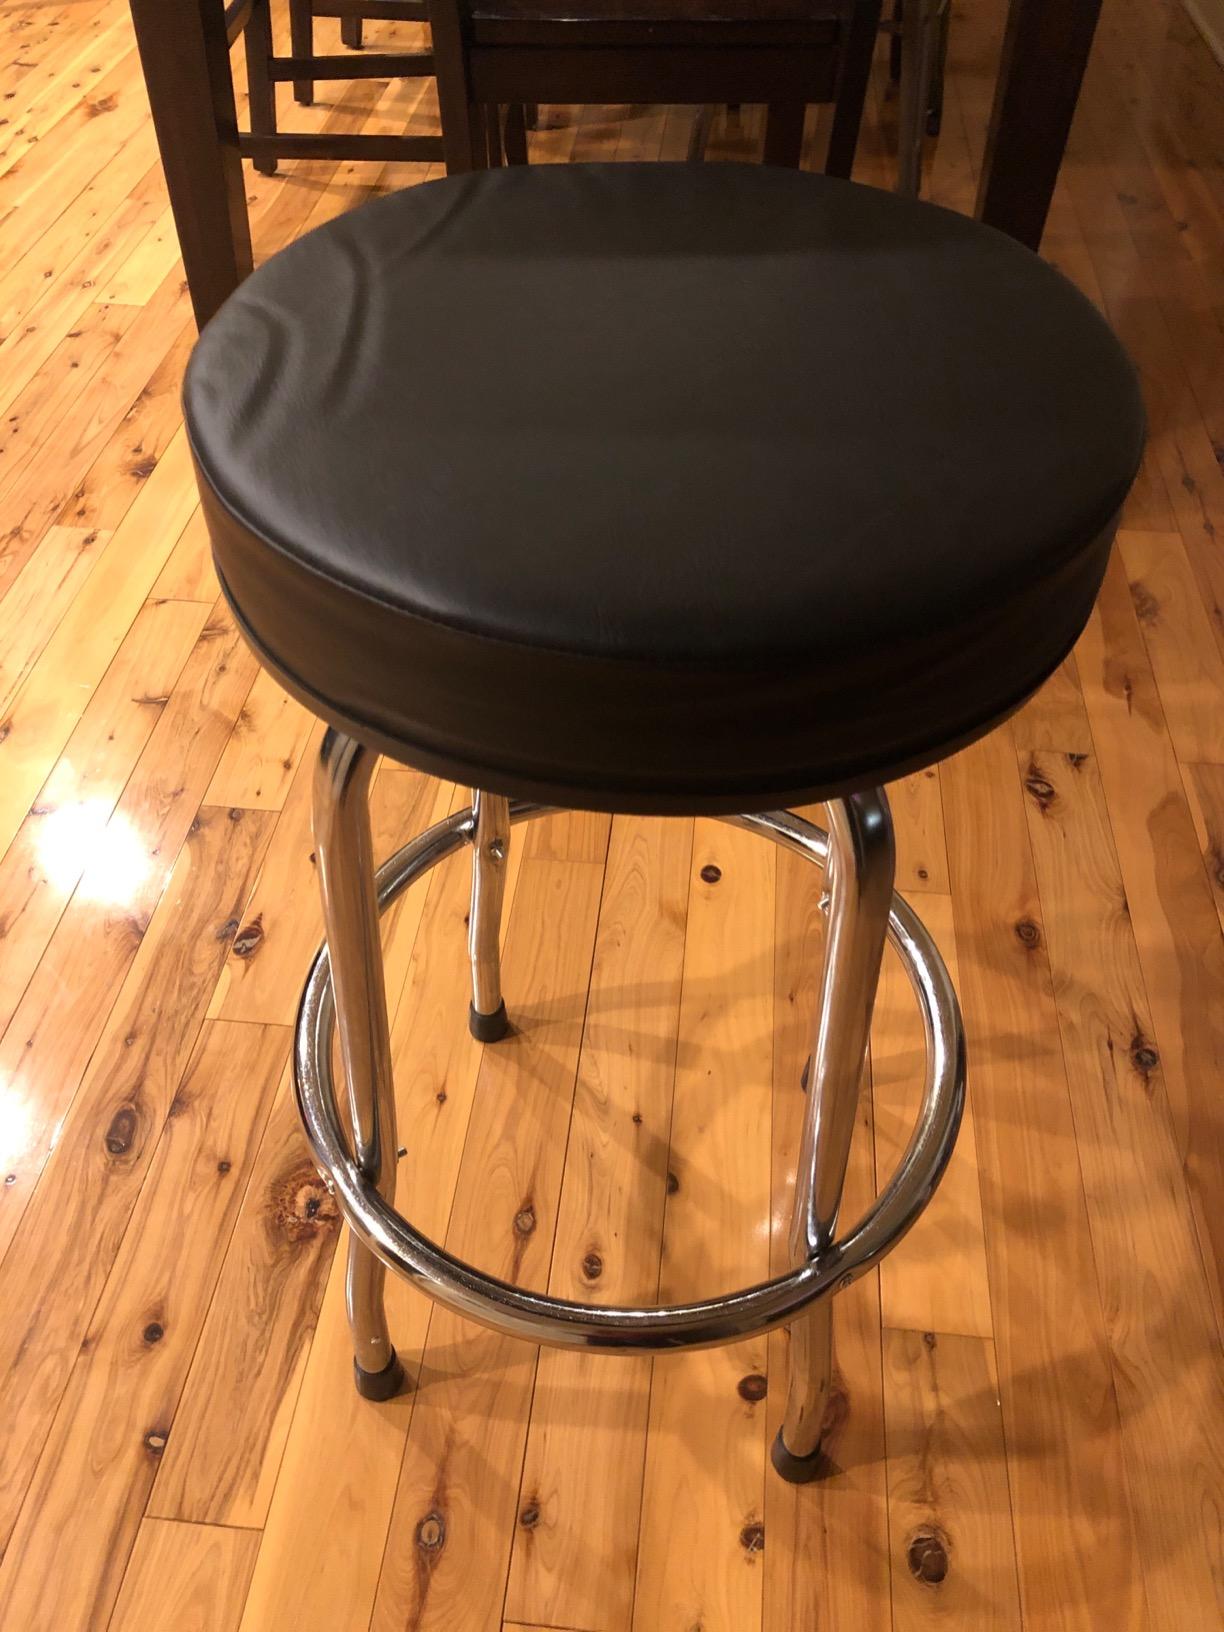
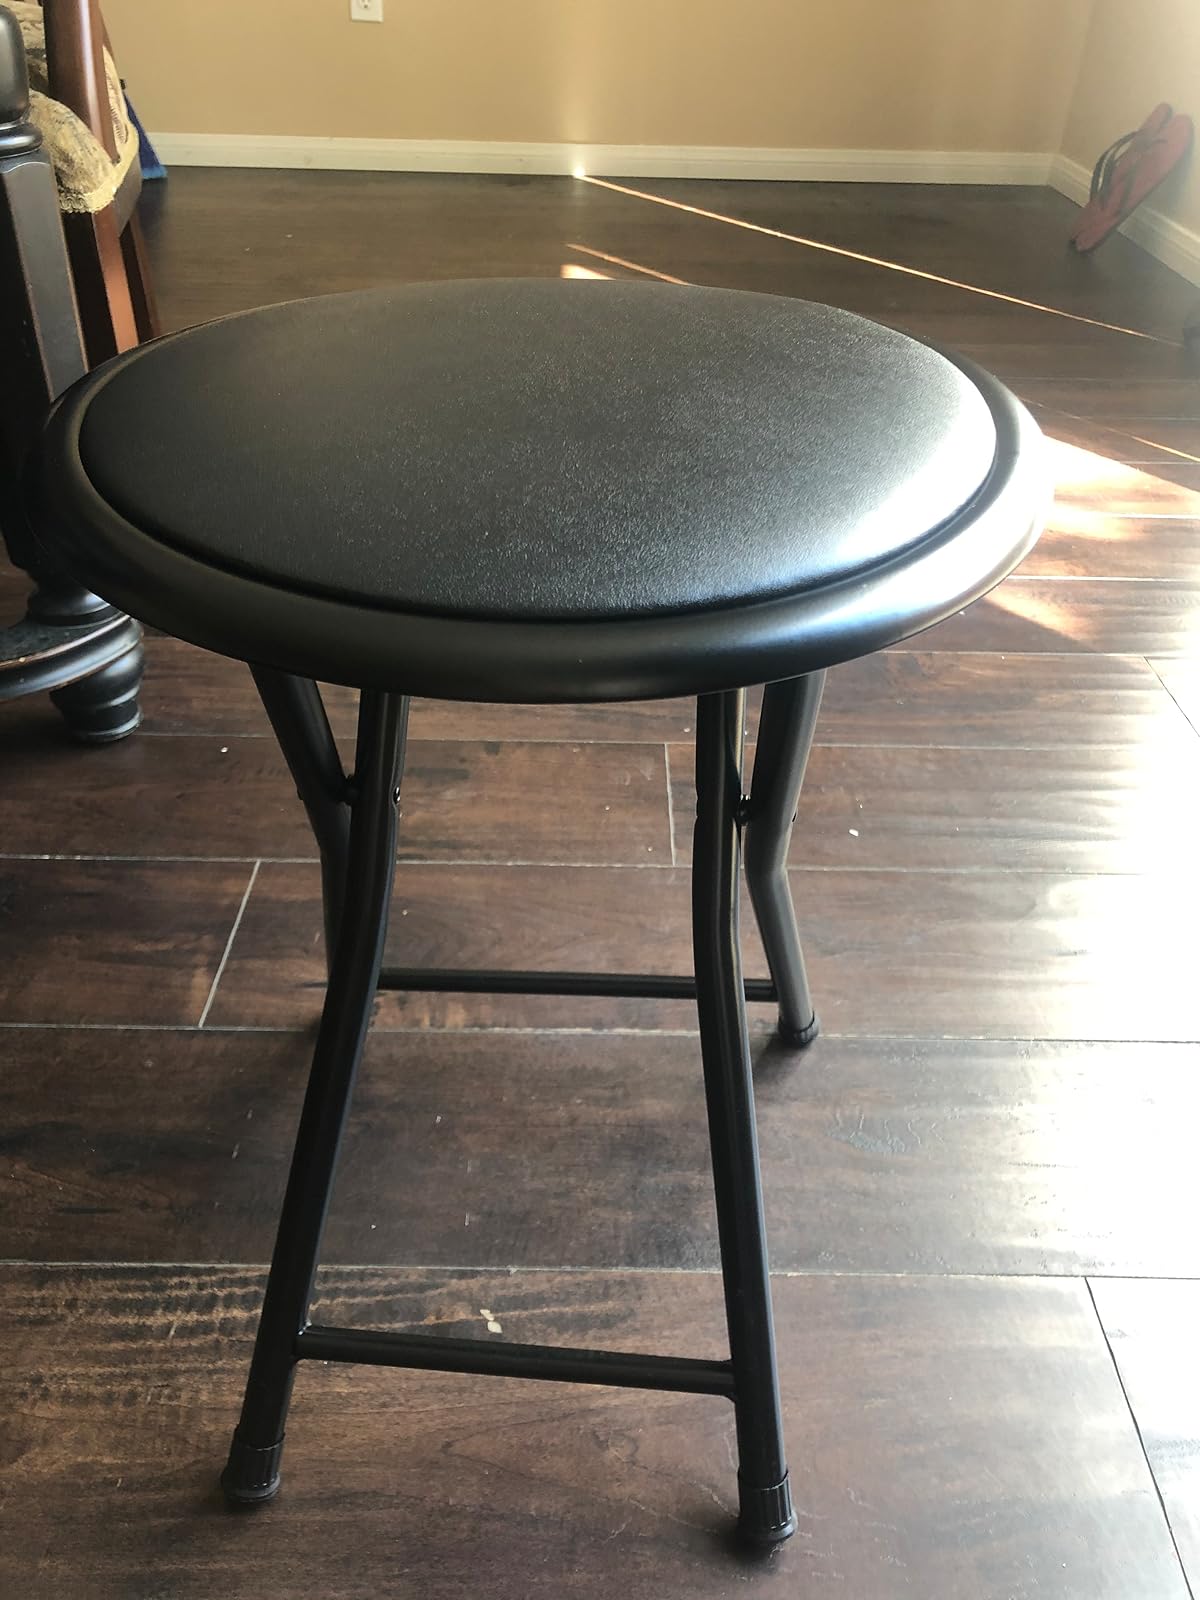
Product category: stool
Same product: no